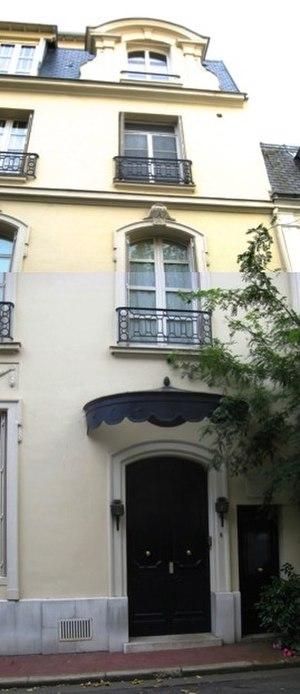
Anatole France, pour l'état civil François Anatole Thibault, né le 16 avril 1844 à Paris, et mort le 12 octobre 1924 à Saint-Cyr-sur-Loire, est un écrivain français, considéré comme l’un des plus grands de l'époque de la Troisième République, dont il a également été un des plus importants critiques littéraires.